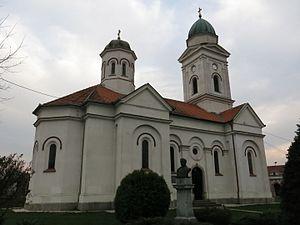
Prnjavor est une localité de Serbie située sur le territoire de la Ville de Šabac, district de Mačva. Au recensement de 2011, elle comptait 3 906 habitants.